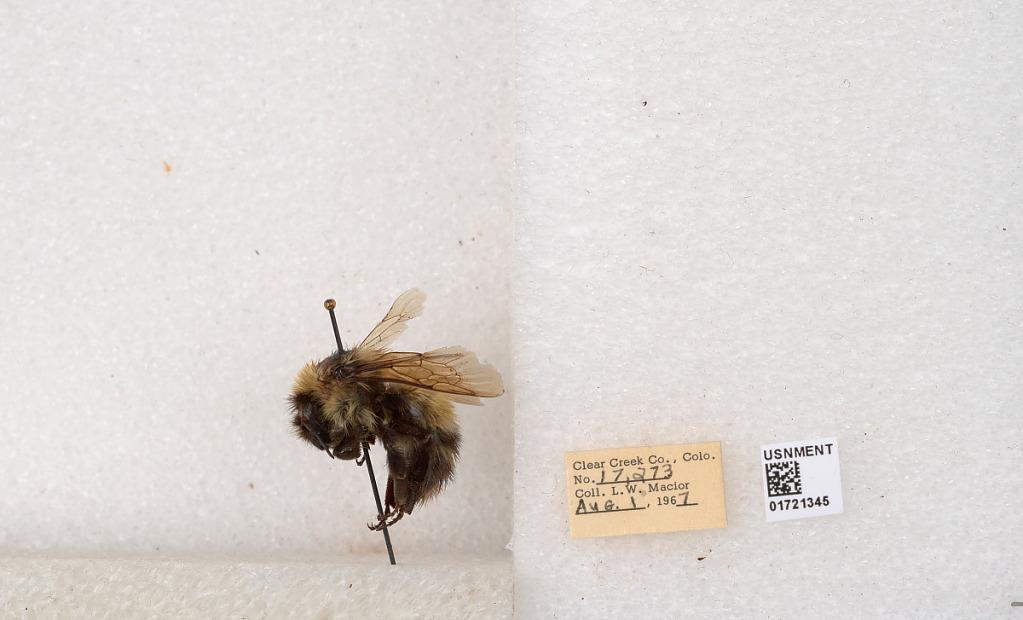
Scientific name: Bombus kirbyellus
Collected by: L. Macior
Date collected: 1967-8-1
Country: United States
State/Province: Colorado
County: Clear Creek
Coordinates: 39.6891, -105.644